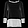
Label: Shirt